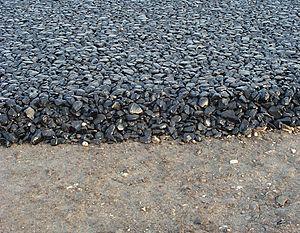
Le noir est un champ chromatique regroupant les teintes les plus obscures. Les objets noirs n'émettent ou ne reflètent qu'une part négligeable du spectre de la lumière visible. Le noir s'oppose ainsi à toutes les couleurs, mais surtout au blanc, la plus claire de toutes les couleurs. Certains auteurs, qui prennent le mot « couleur » dans un sens restreint, estiment que le noir n'est pas une couleur.
Un enrobé est un mélange de graviers, de sable et de liant hydrocarboné type bitume appliqué en une ou plusieurs couches pour constituer la chaussée des routes, la piste des aéroports et d'autres zones de circulation.